Ameno, Piedmont

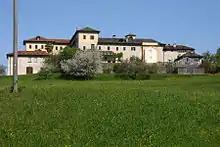
Photo of the Franciscan convent on Monte Mesma

Parallel to the research in the necropolis areas, Giulio Decio also conducted excavation tests on the slopes of Mount Mesma, under the Franciscan monastery where brick fragments from the Roman era had been found. The research led to the identification, in various points, of fragments of protohistoric domestic pottery in a secondary position, bronze fibulae and remains of clay fictile from the Roman period. These discoveries led the Decio to hypothesize the presence of a built-up area on the well-stocked summit of Mount Mesma, from which the surrounding area is easily dominated. An indirect confirmation of the strategic value of the place, centuries later, is given by the construction in the Middle Ages of a castle, probably in 1200, by the Municipality of Novara. The present Franciscan monastery was later built on the ruins of this. The necropolises discovered in Lortallo were located along the main access road to the town, according to a use widely attested in the early Iron Age. The village on Mesma was the most important, but probably not the only inhabited centre. According to the use of the golasecchiano world, smaller nuclei, linked to the main by clanic constraints, had to rise on the surrounding hills. Coeval ceramic remains were in fact recovered in Lortallo and on the Buccione hill.